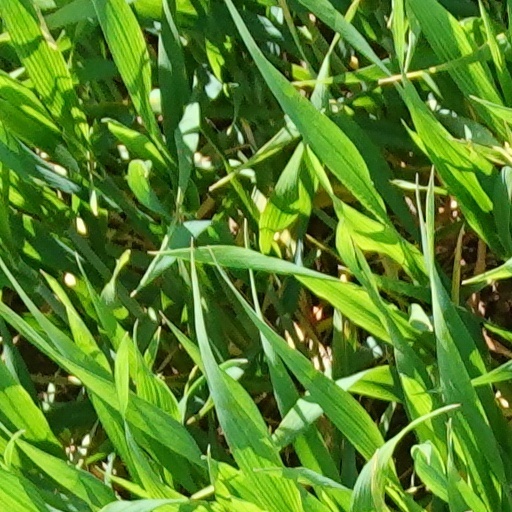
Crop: wheat